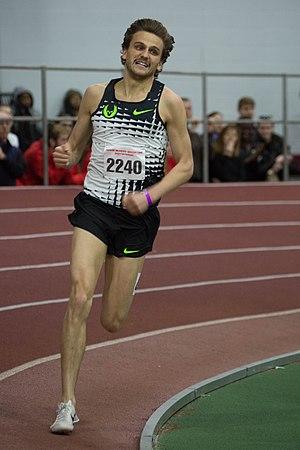
Craig Engels est un athlète américain, spécialiste des courses de demi-fond.